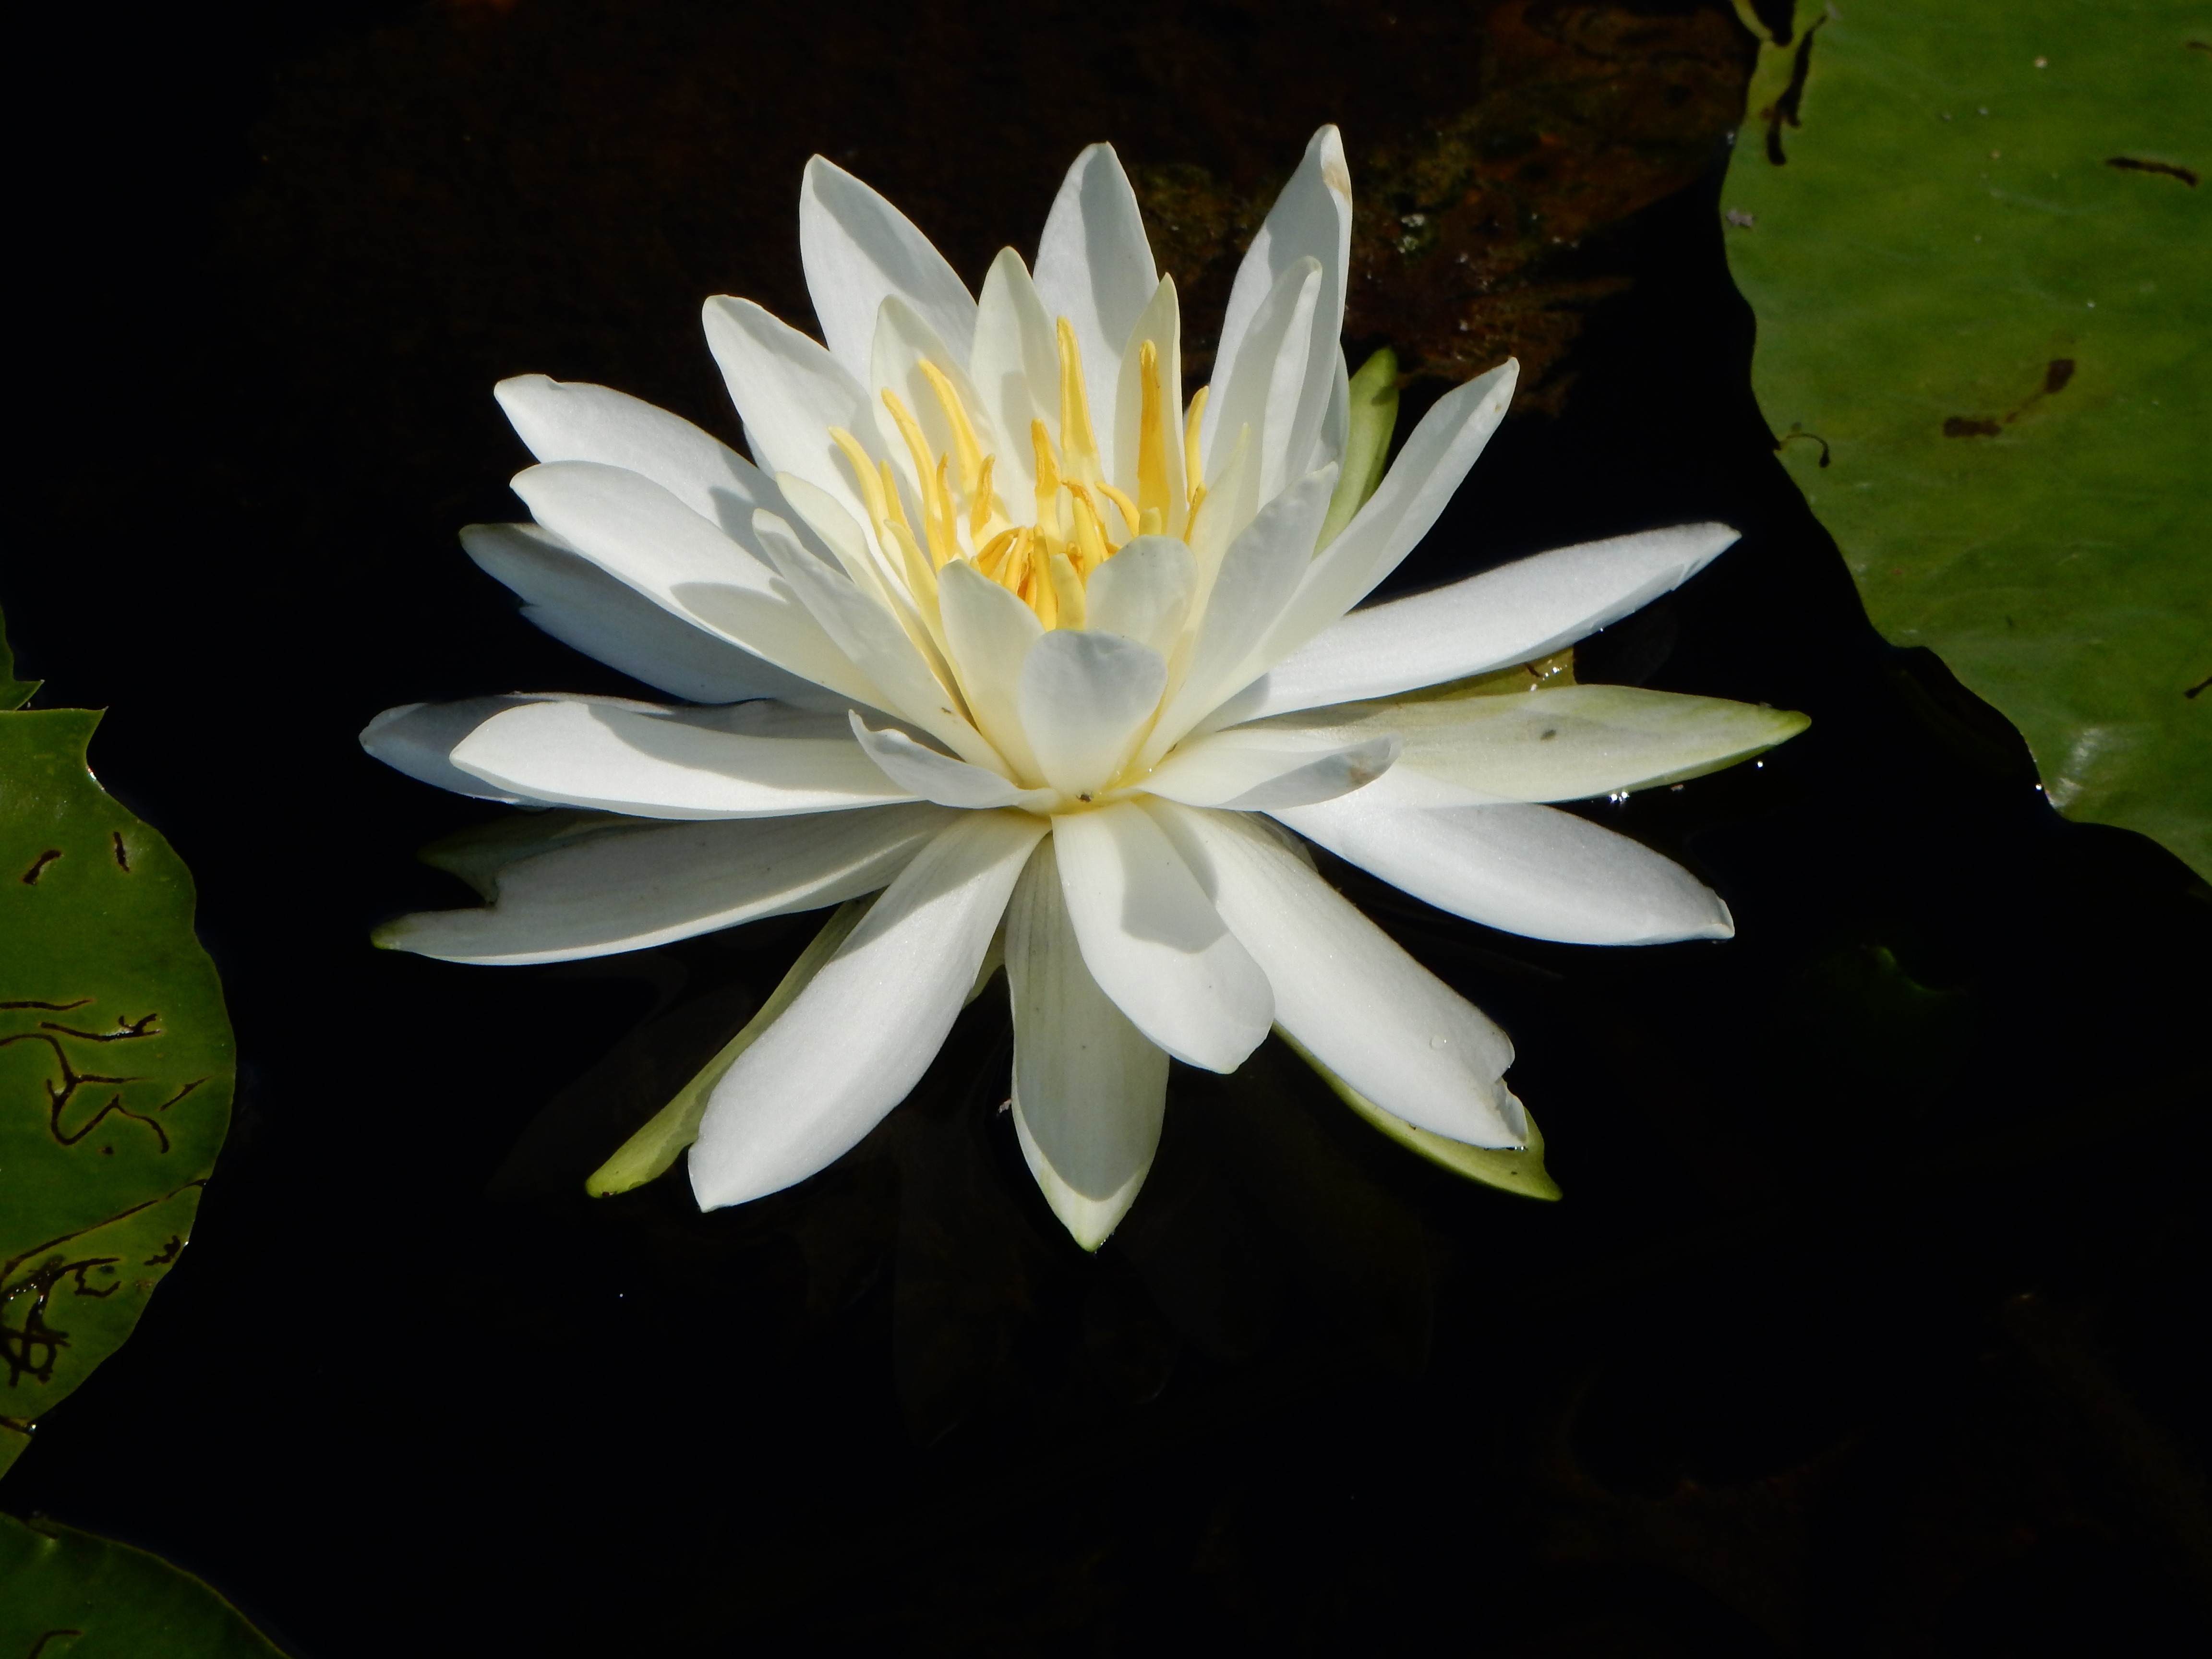
water, nature, outdoor, blossom, plant, leaf, flower, petal, bloom, lake, summer, floral, pond, green, macro, natural, botany, blooming, aquatic, yellow, sacred lotus, aquatic plant, flora, water lily, close up, lotus, lily, lilly, waterlily, macro photography, flowering plant, water lilly, land plant, lotus family, proteales